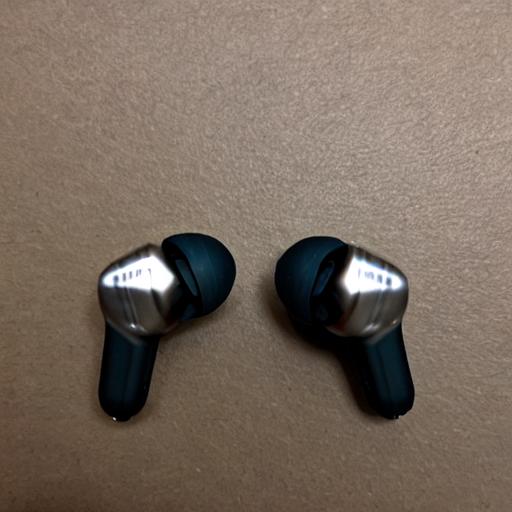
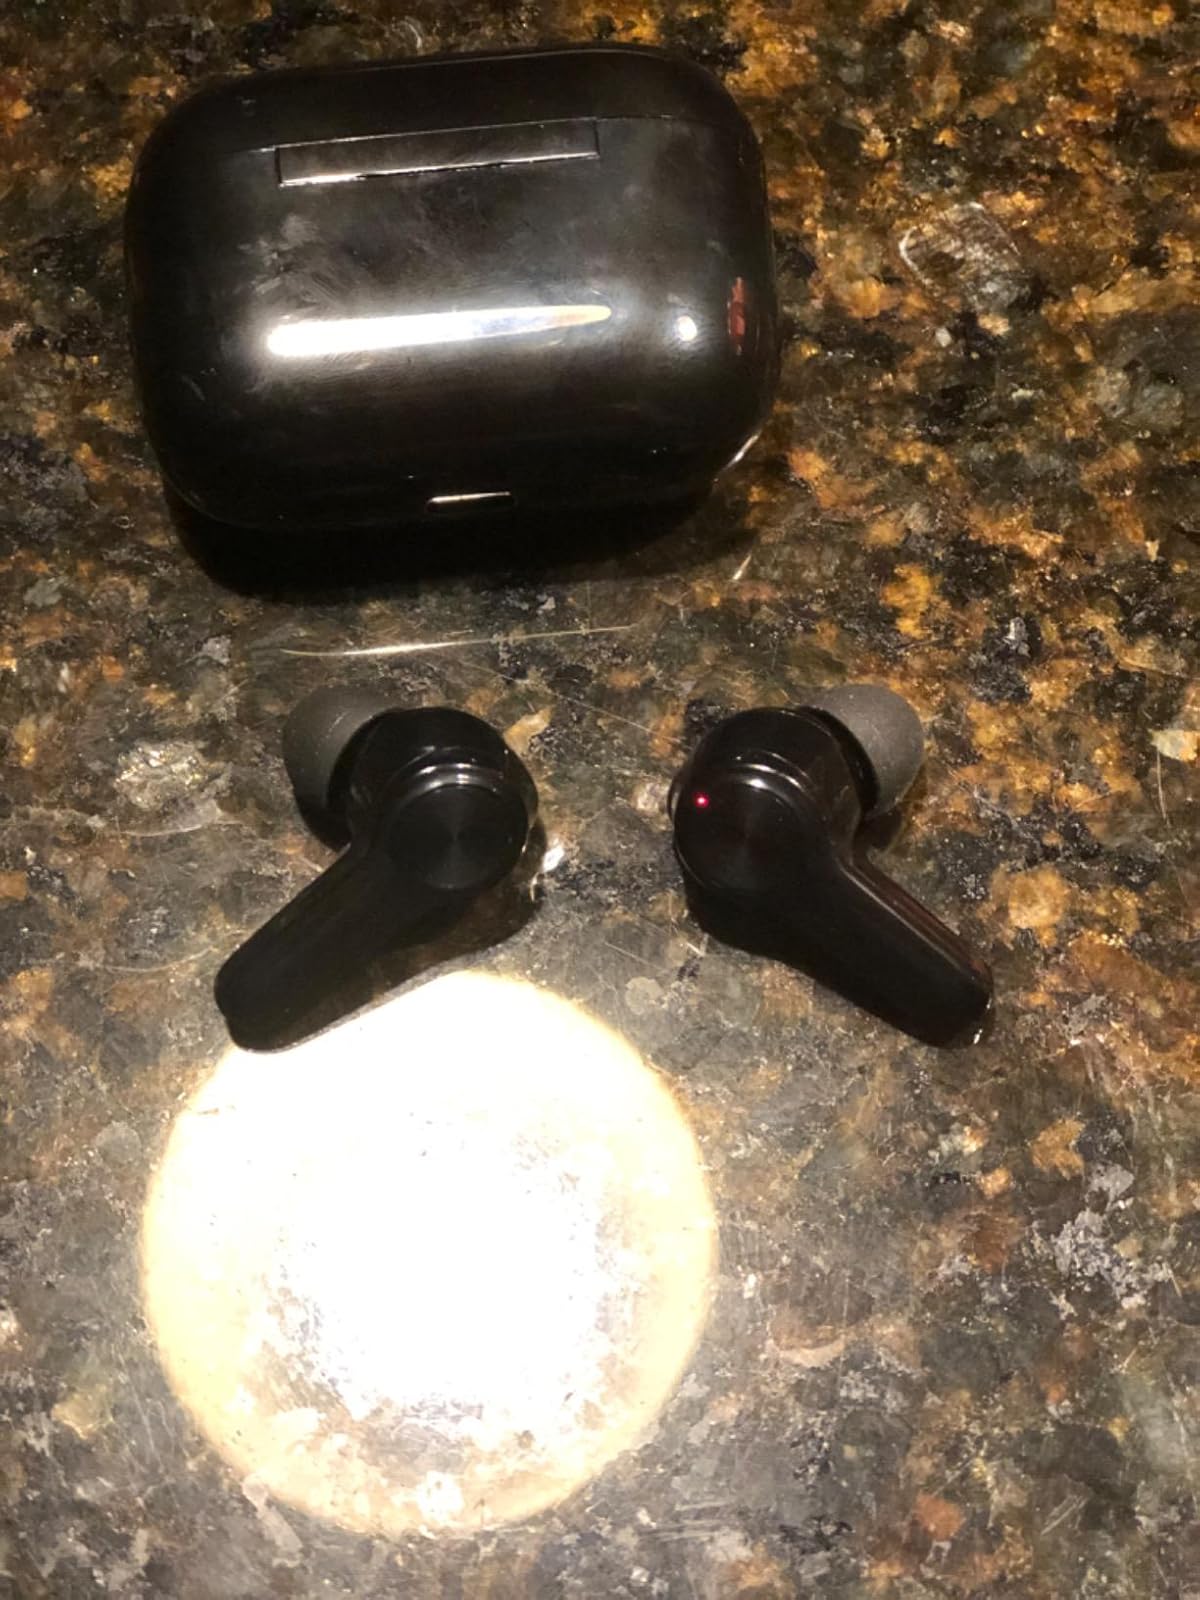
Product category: earbuds
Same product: no